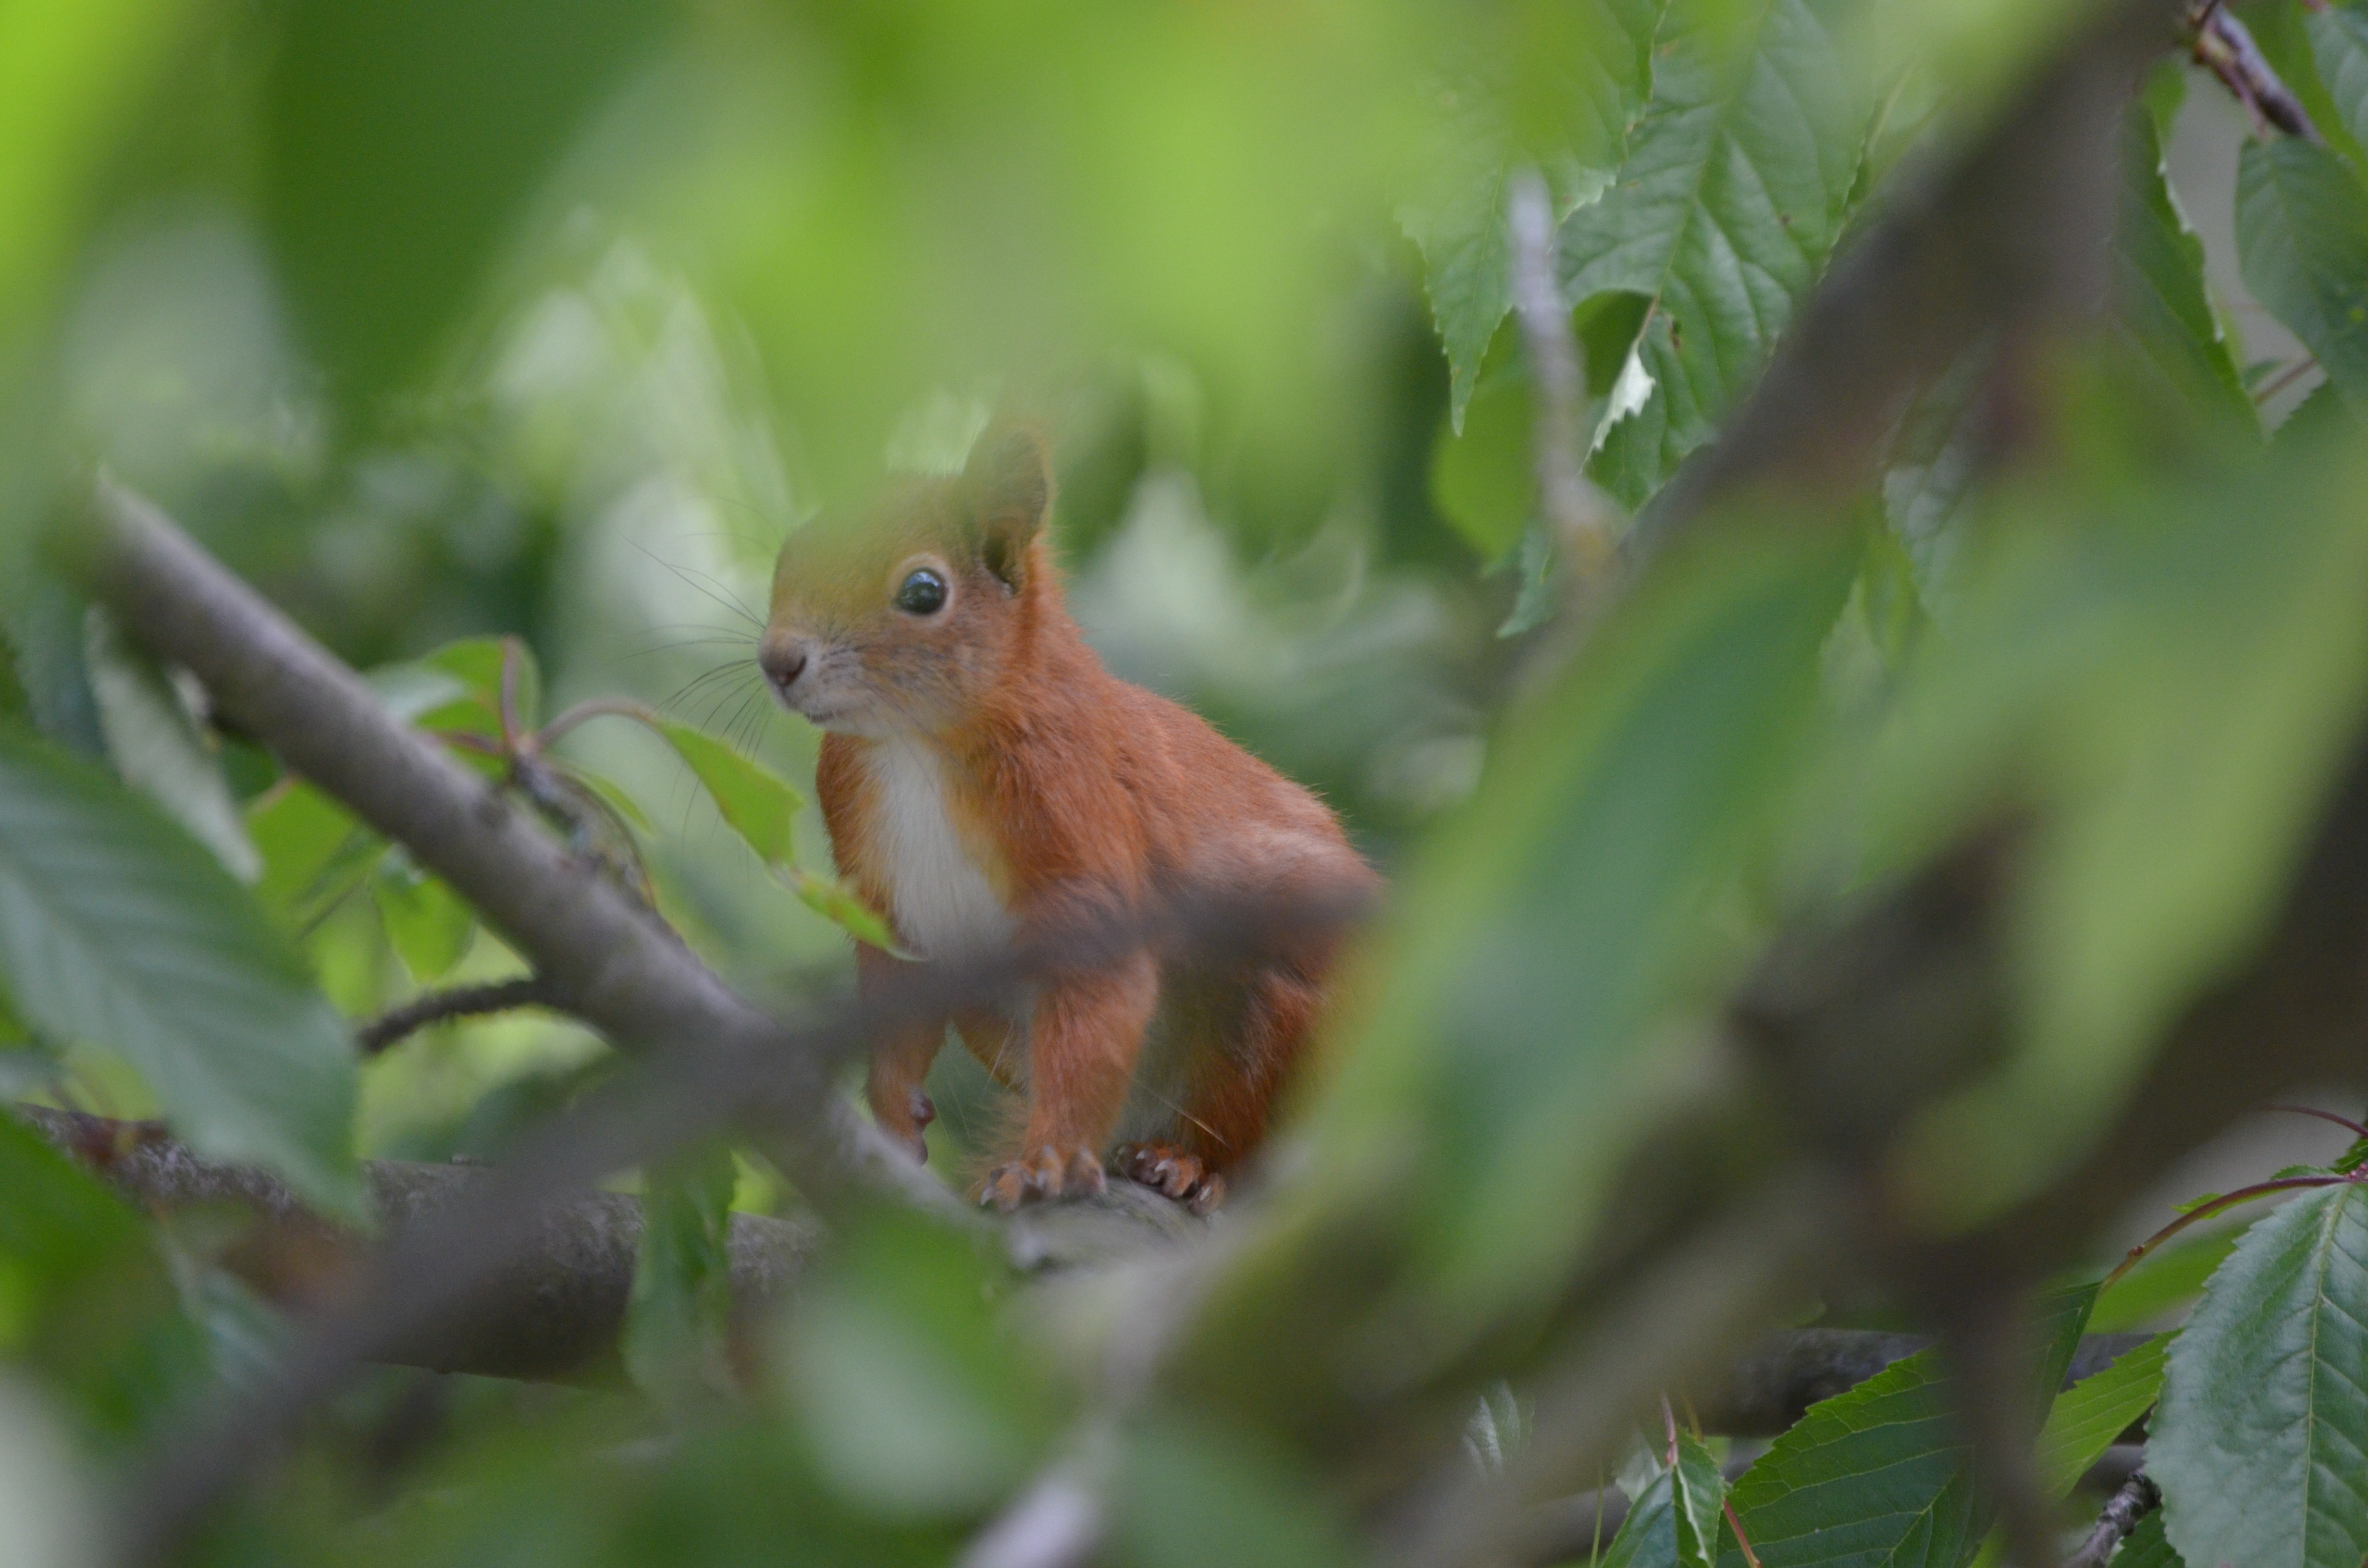
nature, branch, bird, cute, wildlife, fur, green, jungle, beak, squirrel, rodent, fauna, animals, vertebrate, finch, nager, old world flycatcher, perching bird, european robin